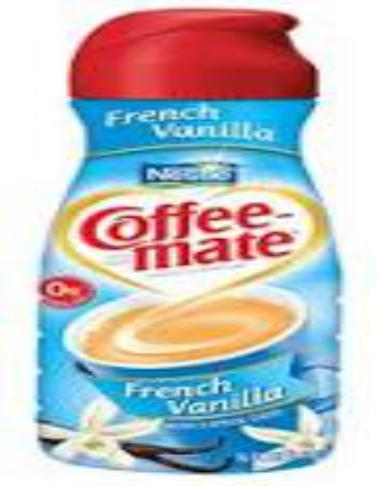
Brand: Coffee-Mate
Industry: Food